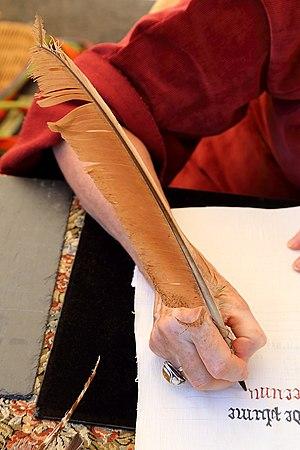
Écriture à la plume d’oie à la fête médiévale de Vaulx, Belgique.
La plume est un instrument d'écriture de dessin constitué d'un corps rigide taillé en bec traversé par une fente qui achemine par capillarité de l'encre vers le support, papier, parchemin ou autre. Préparée à l'origine avec des plumes d'oiseau, elle est, depuis le XIXᵉ siècle, fabriquée industriellement en acier et plus rarement dans d'autres matières.